Invergarry Castle

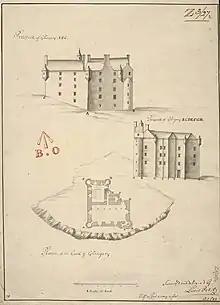
Invergarry Castle, Plan and Elevations, 1714. See 'Note on the 'Petit' survey drawing' below

In the wider picture of Scottish architecture, by this date Invergarry was a quite old fashioned design. As well, buildings such as Invergarry were not true fortified buildings, more 'country house' than castle. In its now ruinous state, it is difficult to appreciate the former appearance of the castle. However, an accurate representation of how the castle looked in the early 18th century, shortly after completion, is available. This is a drawing prepared in 1714 by the Board of Ordnance (see illustration left and note below). These 'military' drawings were prepared with considerable care and accuracy, so it reasonable to assume that this is a true representation of the castle as it was at that date.